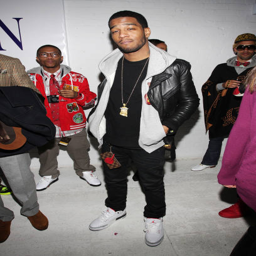
artist attends the presentation during fall .